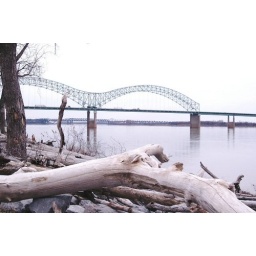
Memphis bridge over the MS river